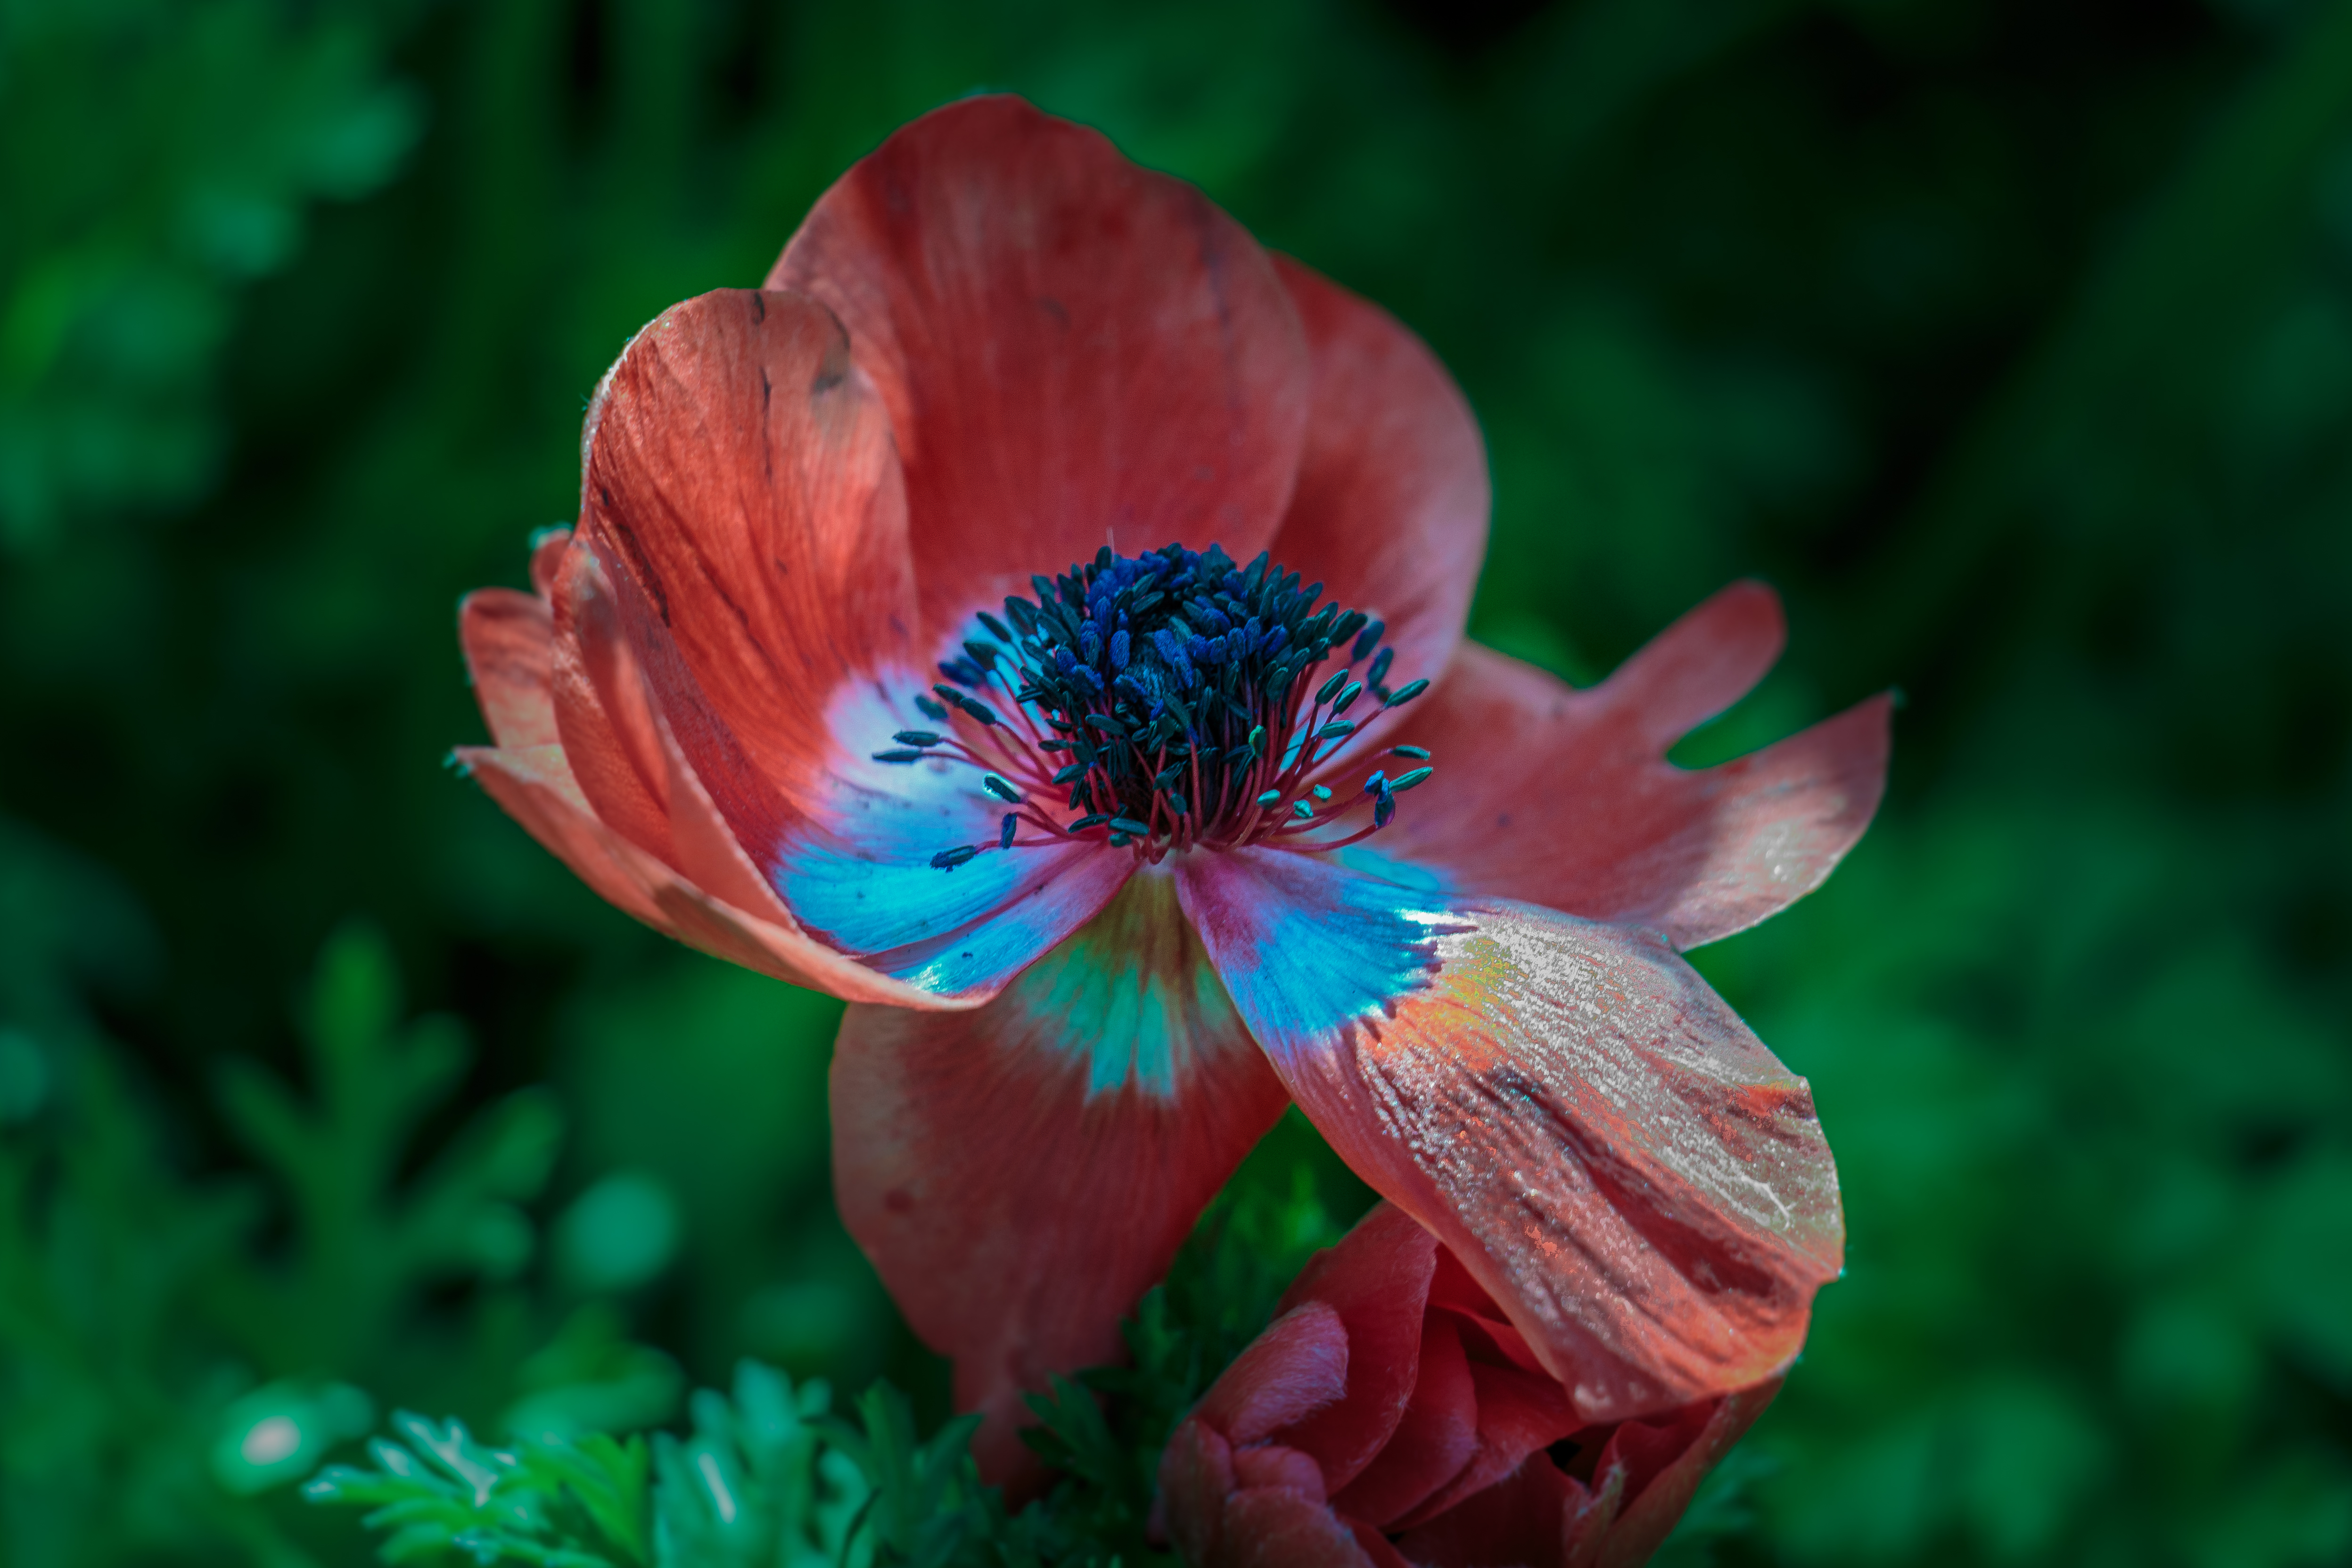
nature, grass, blossom, blur, growth, plant, photography, leaf, flower, petal, bloom, summer, green, red, colourful, color, macro, botany, blooming, colorful, garden, flora, season, wildflower, close up, outdoors, colour, petals, bright, beautiful, poppy, delicate, macro photography, flowering plant, land plant